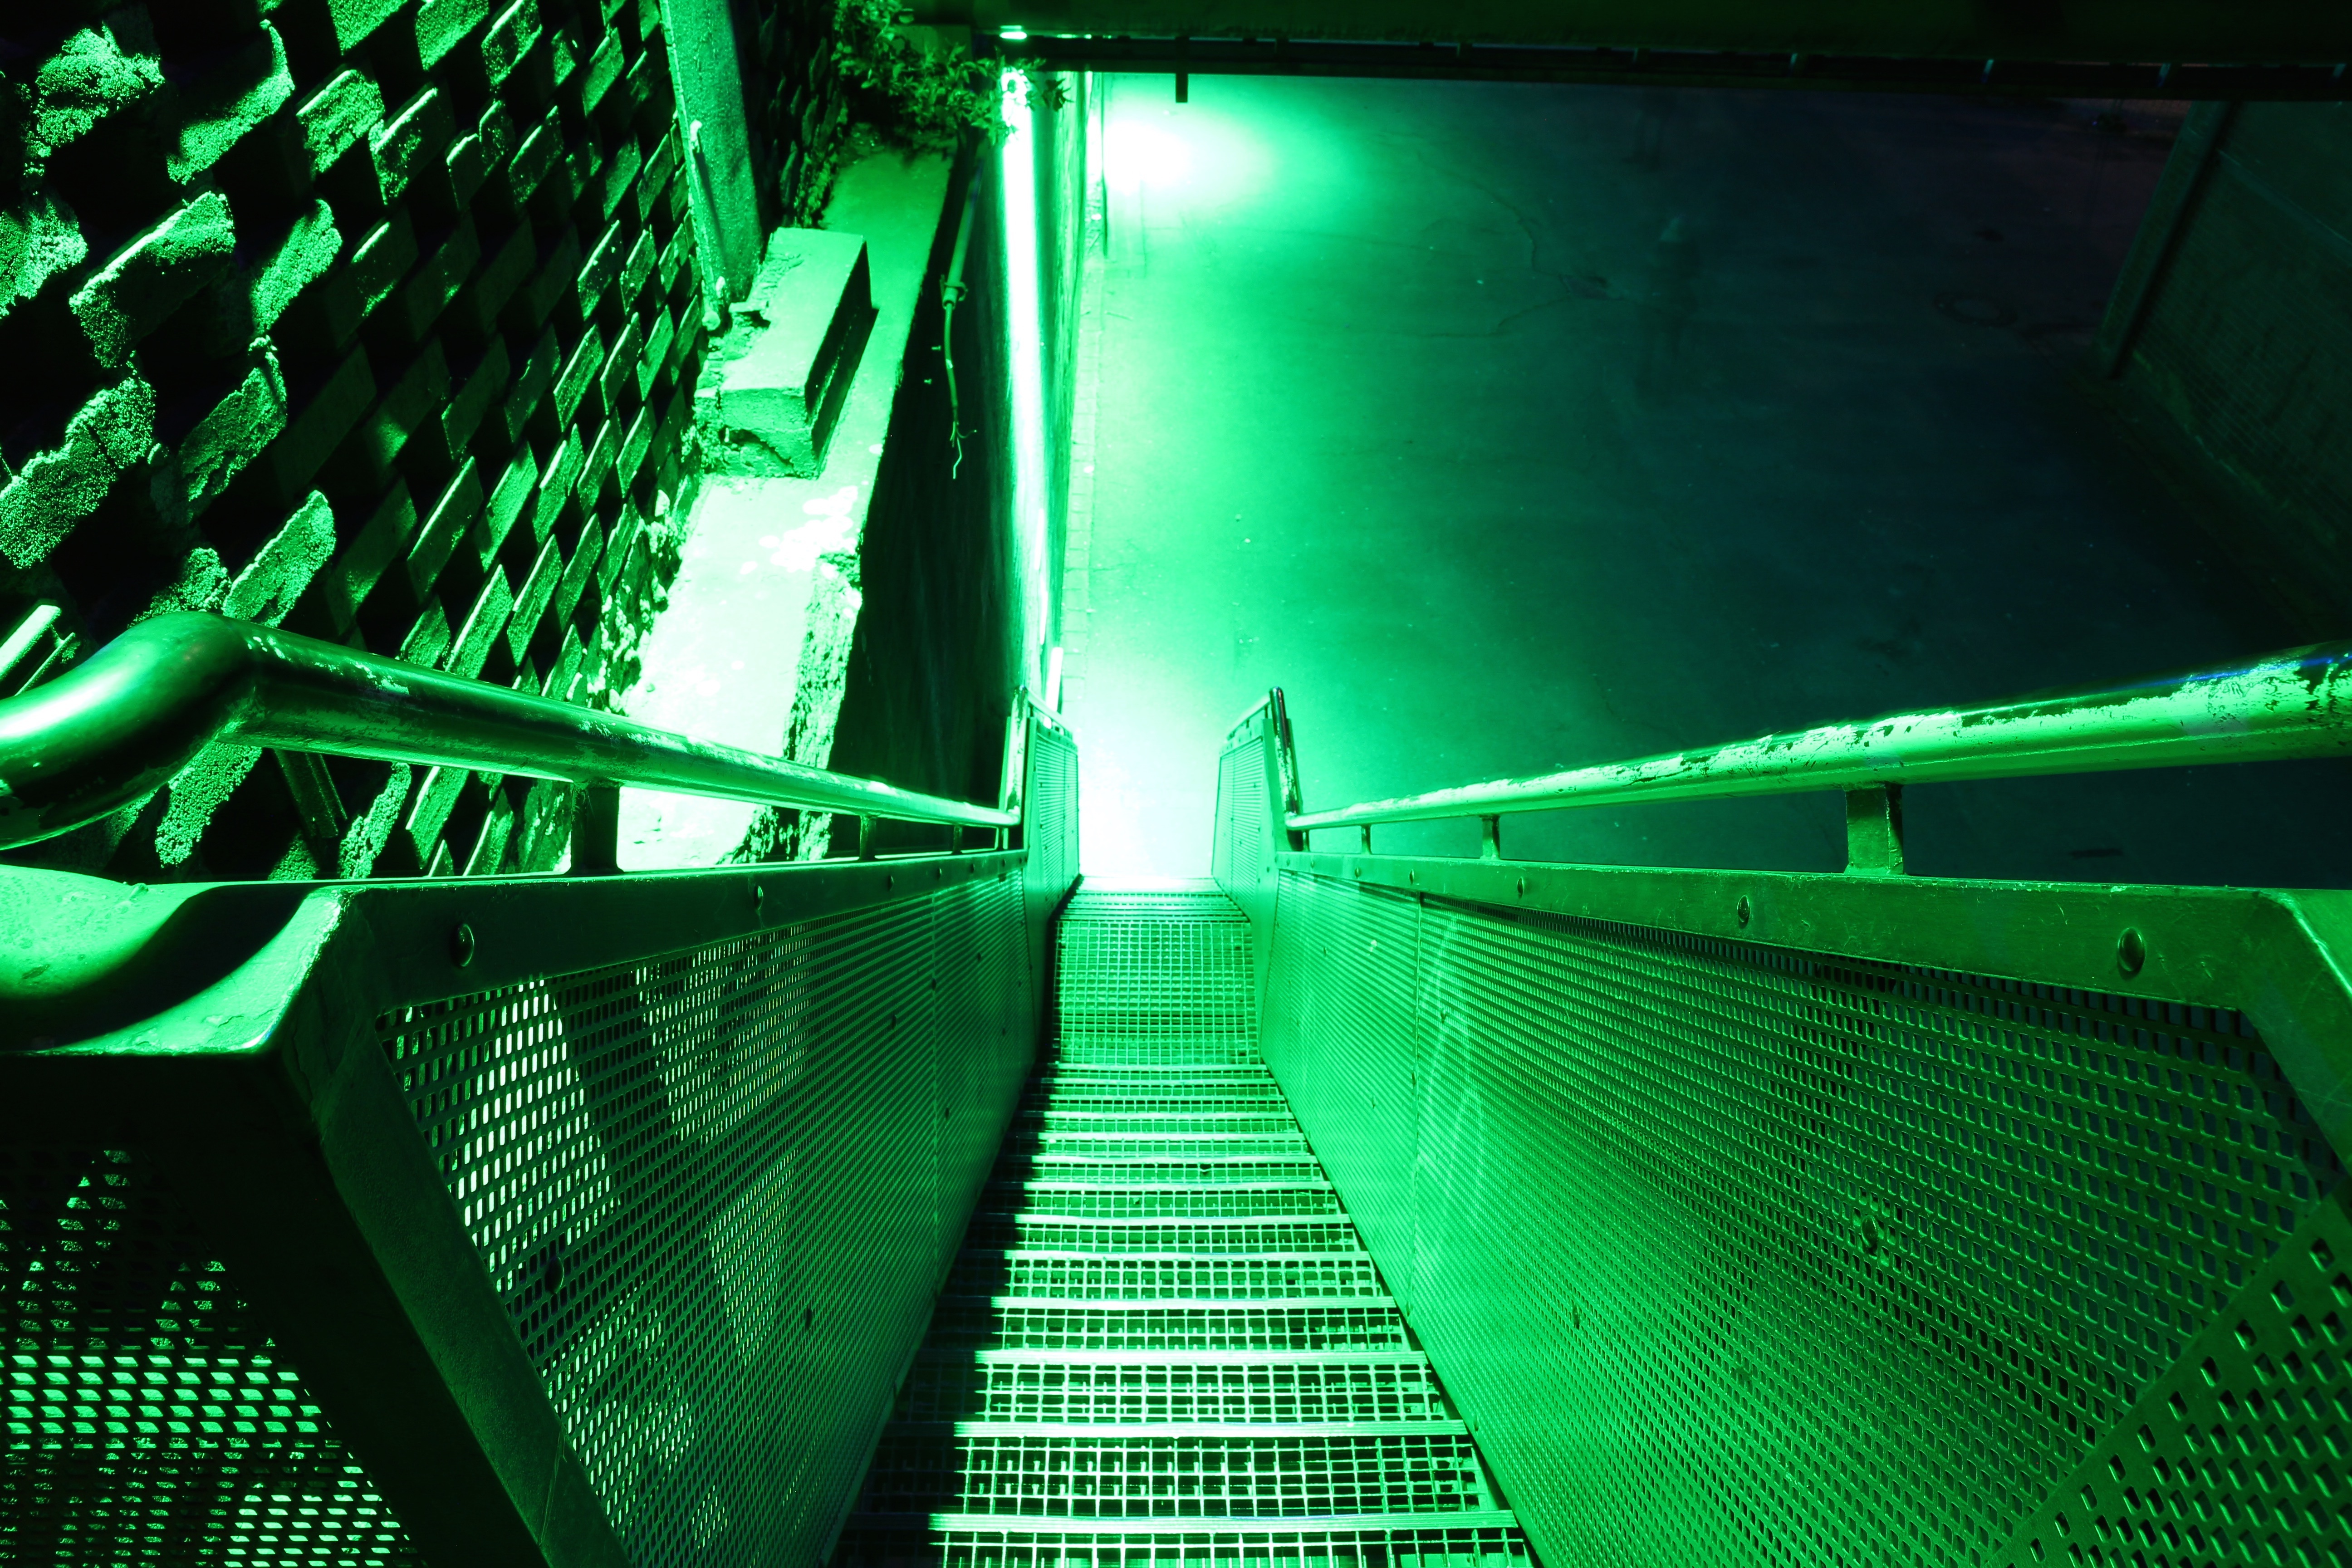
light, night, line, green, color, darkness, electricity, laser, screenshot, personal computer hardware